Ibrahim Pasha Palace

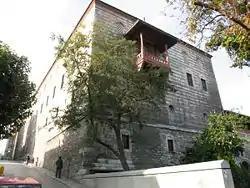
Ibrahim Pasha Palace in Sultanahmet Square

The Ibrahim Pasha Palace ( is an Ottoman imperial court residence of Pargalı Ibrahim Pasha. It is located in Sultanahmet Square of Fatih district in Istanbul, Turkey. Currently, the building is mainly used as the Turkish and Islamic Arts Museum.